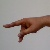
The image shows a hand gesture representing the letter 'P' in Indian Sign Language.